Joseph-Henri Altès

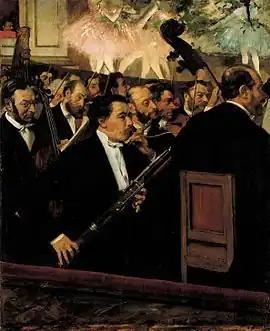
Edgar Degas, "The Orchestra at the Opera" (1870). Joseph-Henri Altès plays the flute, left of bassoonist Désiré Dihau.

Like his teacher, Jean-Louis Tulou, he played a flute with four keys and only later changed to a Theobald Boehm model. As early as 1841, in the competition of the Conservatory, he received a second prize and the following year a First Prize. From 1848 to 1872, he was first flautist at the Orchestre de l'Opéra national de Paris and in 1868 he was the successor of Louis Dorus as a flute teacher at the Conservatoire, where he remained until 1893. Among his pupils were Georges Barrère and Adolphe Hennebains.